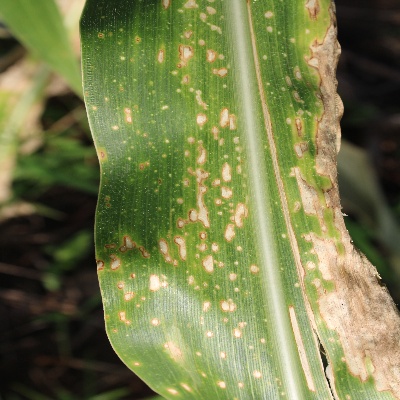
Crop: Maize
Condition: leaf blight